Hanford Engineer Works

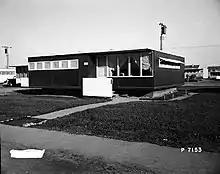
Prefabricated housing at Richland

Some 1,800 prefabricated houses were added to the plan. The company responsible for their manufacture, Prefabricated Engineering, did not have the equipment to transport them to Richland from its plant in Toledo, Oregon, so it hired a Chicago-based firm to do this. The subcontractor ran afoul of wartime regulations requiring the company to hire local drivers, and the International Brotherhood of Teamsters union, who cited safety issues. Matthias arranged for the prefabricated houses to be delivered by rail, which cost more. He negotiated a settlement with the union in April 1944, but the Office of Defense Transportation and the Interstate Commerce Commission were another matter, and Prefabricated Engineering was forced to hire a more expensive local firm. By the time the last of the prefabricated houses was ordered in May 1944, most of the available sites were gone, and prefabricated houses were clustered together on the western side of Richland.